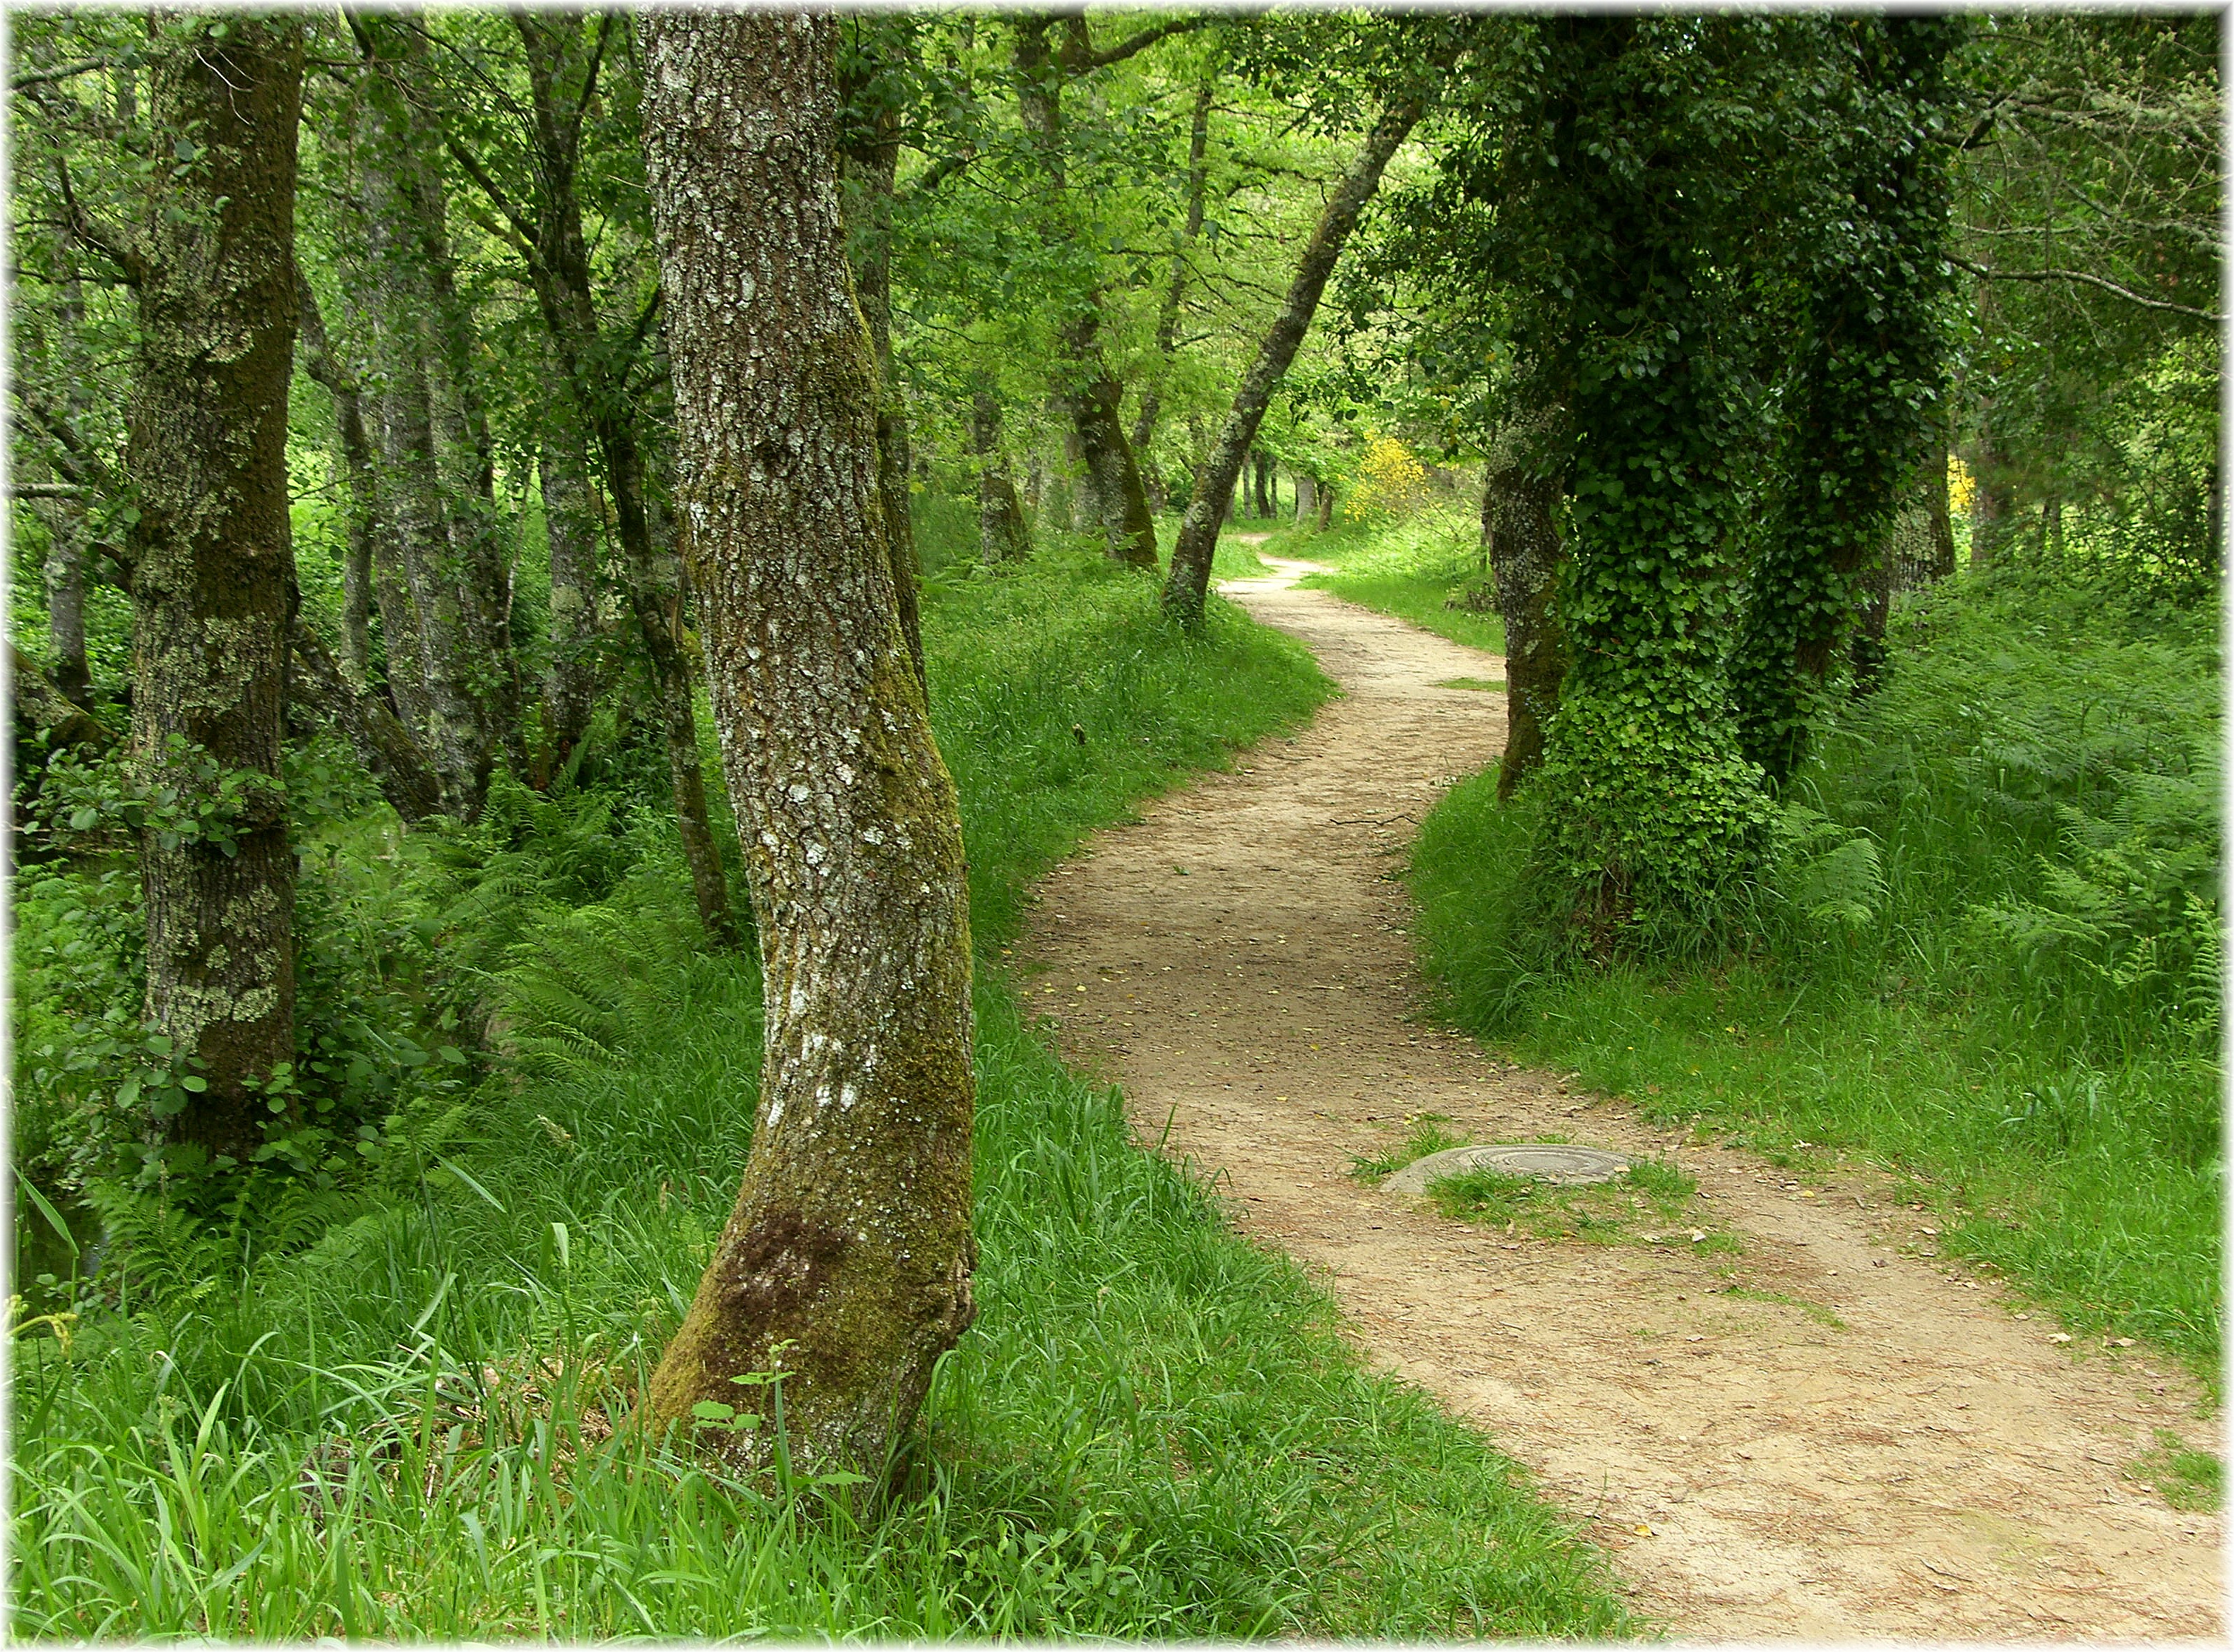
tree, forest, grass, plant, trail, lawn, meadow, trunk, green, pasture, cool image, deciduous, grove, woodland, habitat, ecosystem, biome, old growth forest, natural environment, woody plant, temperate broadleaf and mixed forest, temperate coniferous forest